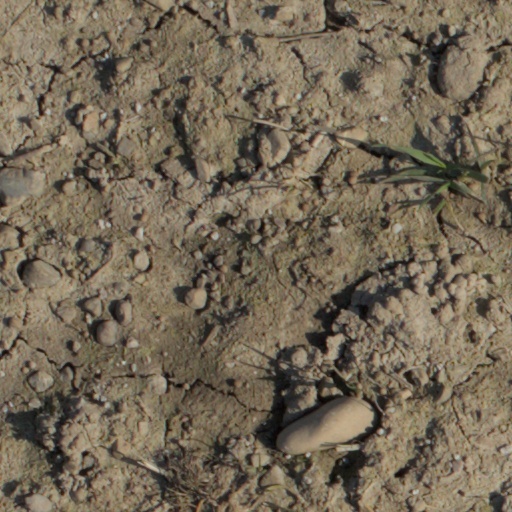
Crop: wheat